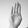
ASL letter: B